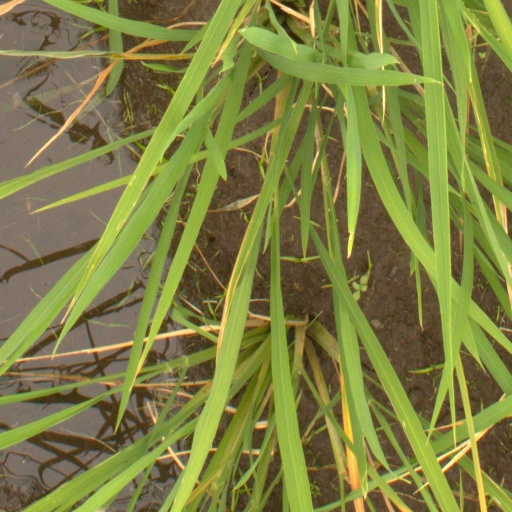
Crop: rice